Nunzio Otello Francesco Gioacchino

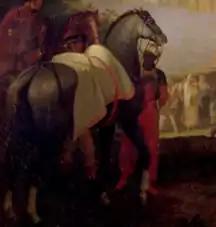
Otello at the Siege of Capri, 1808. Otello is tending to Murat's gray Arabian horse.

During the Austerlitz Campaign, Otello accompanied Murat and served as Murat's servant and assistant. At the Battle of Austerlitz, Otello captured a Russian standard and presented it to Napoleon.